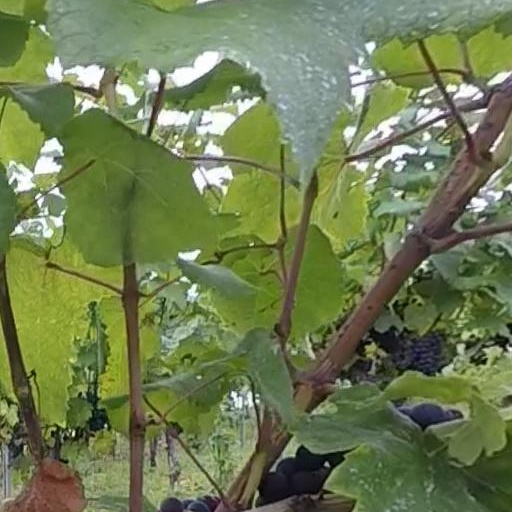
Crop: grape